Sathiyan Gnanasekaran

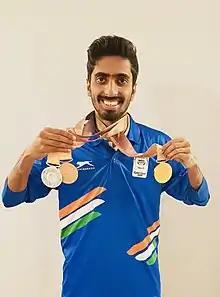
Sathiyan posing with medals at the 2018 Commonwealth Games in Gold Coast

Sathiyan Gnanasekaran (born 8 January 1993) is an Indian table tennis player, who is the highest ranked Indian men's singles player in the sport, currently ranked at 73 in the world as of 12 November 2024.